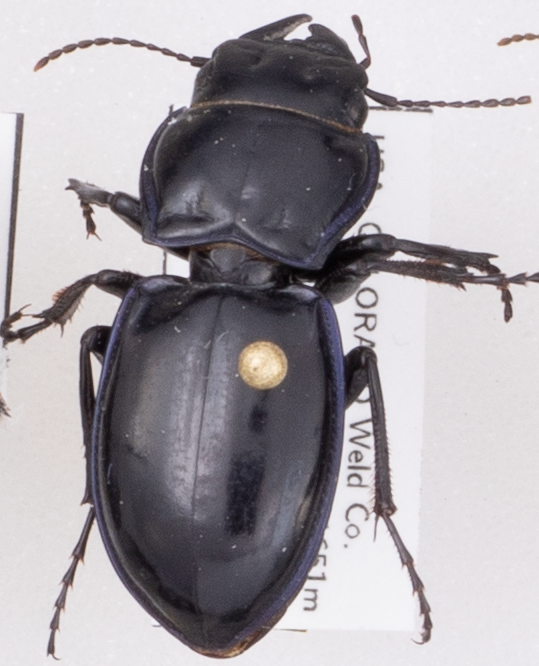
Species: Pasimachus elongatus
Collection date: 2021-09-01
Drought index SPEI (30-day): -1.166
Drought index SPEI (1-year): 0.17
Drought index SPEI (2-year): -0.51